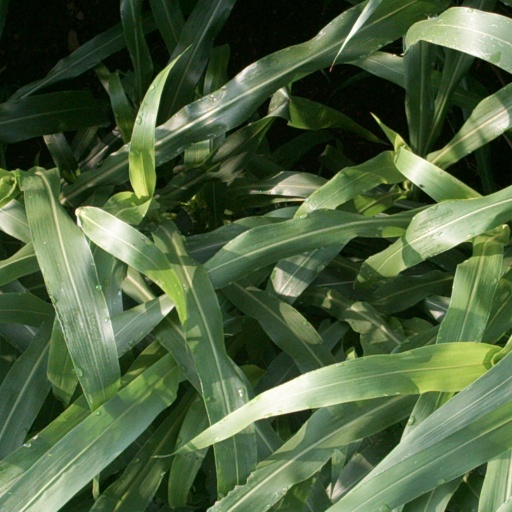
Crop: sorghum